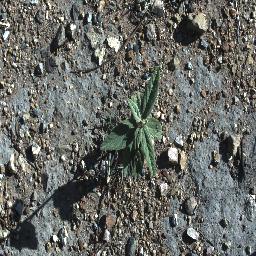
Label: negative